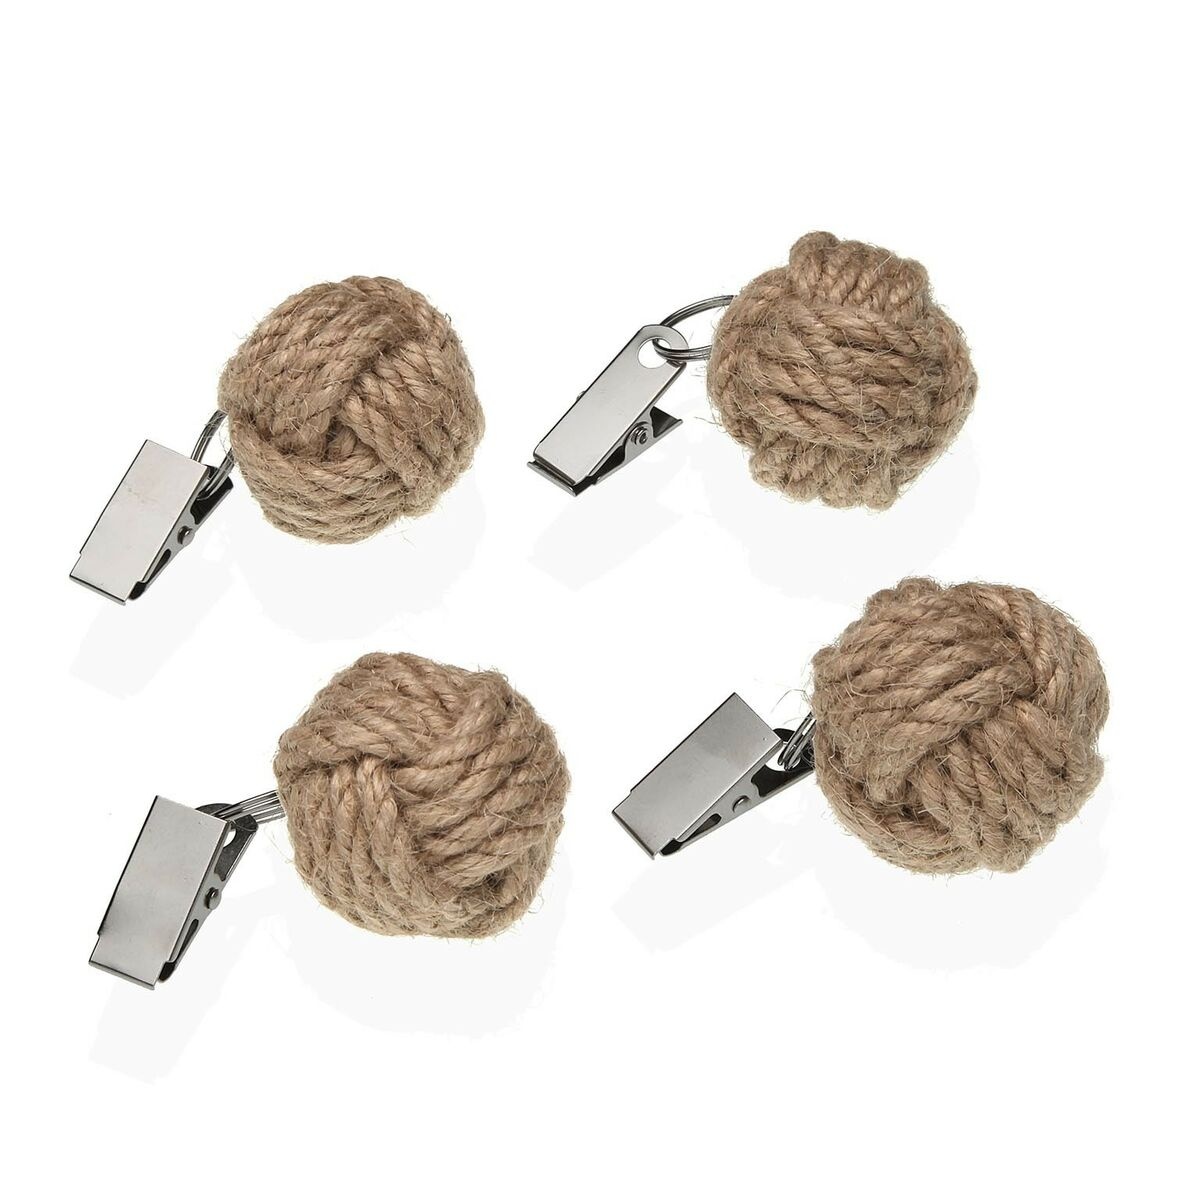
Tischdeckenklammer Versa 3,8 x 3,8 x 3,8 cm 4 Stücke
Wenn Sie bei der Einrichtung ihres Heims Wert auf Details legen und bei Produkten, die Ihnen das Leben leichter machen, auf dem letzten Stand sein möchten, dann kaufen Sie Tischdeckenklammer Versa 3,8 x 3,8 x 3,8 cm 4 Stücke zum besten Preis. Material: Metall Rattan Zinklegierung Anzahl der Stücke: 4 Stücke Maße ca.: 3,8 x 3,8 x 3,8 cm
Brand: Versa
Category: Home & Garden > Kitchen & Dining > Tableware > Tablecloth Clips & Weights > Tablecloth Clips